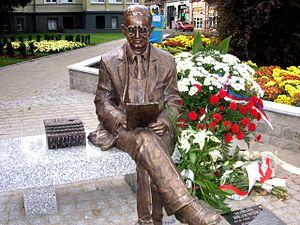
Marian Adam Rejewski est un mathématicien et cryptologue polonais né le 16 août 1905 à Bromberg et mort le 13 février 1980 à Varsovie. Il est à l'origine de la première attaque cryptanalytique sur la machine de chiffrement Enigma au début des années 1930.